Contamine-sur-Arve

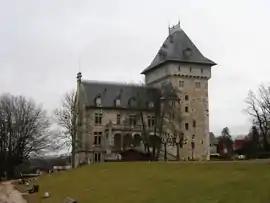
The Château of Villy, in Contamine-sur-Arve

Contamine-sur-Arve (literally "Contamine on Arve") is a commune in the Haute-Savoie department and Auvergne-Rhône-Alpes region of eastern France.